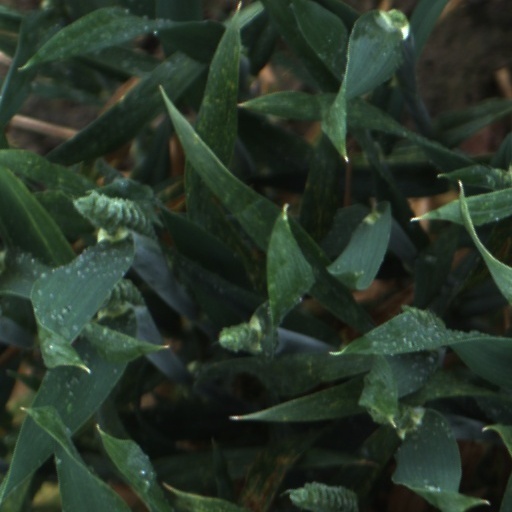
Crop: wheat